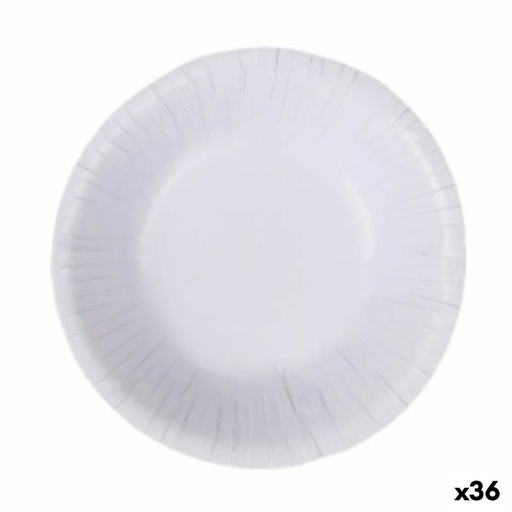
Service de vaisselle Algon Produits à usage unique Blanc Carton 450 ml (36 Unités)
Brand: Algon
Si vous aimez prendre soin de chaque détail de votre maison et d'être à la dernière mode en matière de produits qui vous rendront la vie plus facile, achetez Service de vaisselle Algon Produits à usage unique Blanc Carton 450 ml (36 Unités) au meilleur prix. Type: Linge et ustensiles de cuisine Assiette creuse Service de vaisselle Caractéristiques: Produits à usage unique Biodégradable Couleur: Blanc Matériel: Carton Design: Rond Nombre de pièces: 6 Pièces Unités: 36 Unités Capacité: 450 ml Depuis 4,00 / 100ml General Product Safety Regulations information: SOLER HISPANIA S.L.U. AVDA. DEL PLASTIC 17, OLLERIA, VALENCIA (SPAIN) 46850 - Olleria +34962208151 info@solerhispania.com https://www.solerhispania.com
Category: Business & Industrial > Food Service > Disposable Tableware > Disposable Plates